Paul Wiedefeld

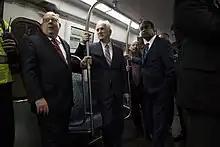
Wiedefeld rides the Red Line with Governor Larry Hogan and Montgomery County executive Ike Leggett, April 2018

In March 2016, following a smoke incident near the McPherson Square station, Wiedefeld halted WMATA's operations for 24 hours to allow inspectors to search for dangerously deteriorated power cables. This was the first time that Metrorail had ordered a subway closure on a fair-weather workday. This closure was announced with very little public notice, disrupting the commute of thousands of D.C. residents. During the closure, Metro work crews found at least 26 power cables and connectors that required immediate repair.